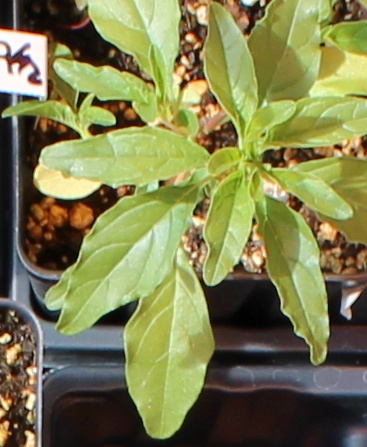
Label: Waterhemp